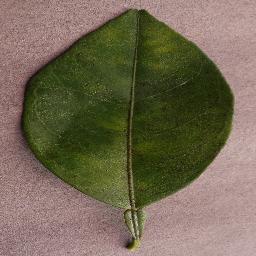
Label: Orange___Haunglongbing_(Citrus_greening)